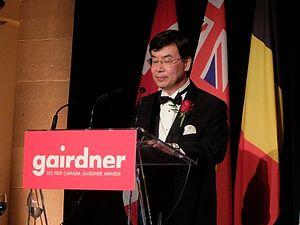
Shimon Sakaguchi, né le 19 janvier 1951 dans la préfecture de Shiga, est un immunologue japonais des universités de Kyōto et d'Ōsaka. Il est principalement connu pour la découverte des lymphocytes T régulateurs et pour la description de leur rôle dans le système immunitaire. Cette découverte est utilisée dans le traitement du cancer et des maladies auto-immunes.